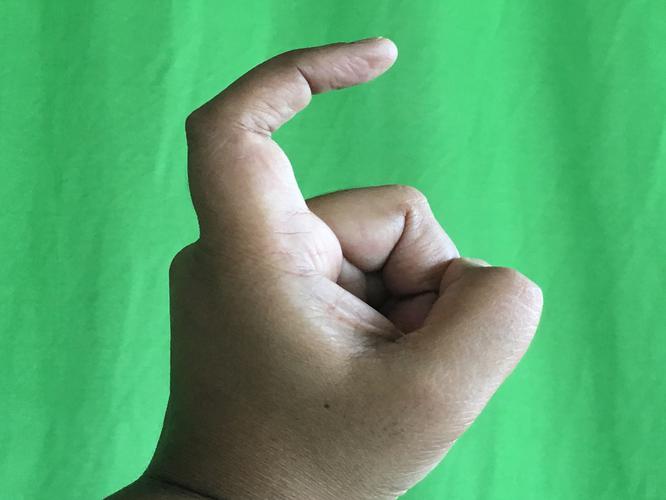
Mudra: Tamarachudam
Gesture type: single_hand